Margaret B. Peeke

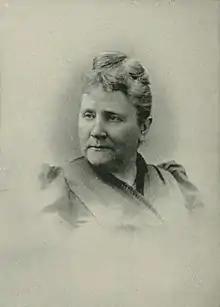
"A Woman of the Century"

Margaret B. Peeke (Peck; April 8, 1838 – November 2, 1908) was an American traveler, lecturer, and author of the long nineteenth century. In her early life, Peeke taught at a public school and her private school. Later, she taught Hermetic philosophy in New York City, Chicago, Boston, Washington, D.C., and elsewhere (1893–98); visited Hermetic societies abroad (1898–99); and had an assembly of followers in Sandusky, Ohio. She served as Inspectress-General in the U.S. of the Martinist Order of France, and as treasurer of Light of France, Hermetic Society of France. She was a member of the Baháʼí Faith and of the Rose Cross Martinist Fraternity.